Ulladakkam

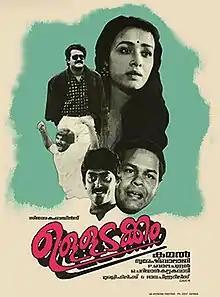

Ulladakkam is 1991 Indian Malayalam-language psychological thriller film directed by Kamal and written by P. Balachandran from a story by Cheriyan Kalpakavadi. It stars Mohanlal, Shobana and Amala Akkineni. The film, produced by Suresh Balaje features a soundtrack composed by Ouseppachan. The plot follows a psychiatrist, Dr. Sunny (Mohanlal) and one of his patients, Reshma (Amala), who gets obsessed with him romantically, but Sunny is already engaged with Annie (Shobana). The film explores the phenomenon of transference.